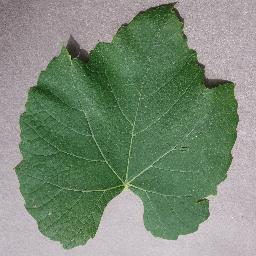
Label: Grape___healthy